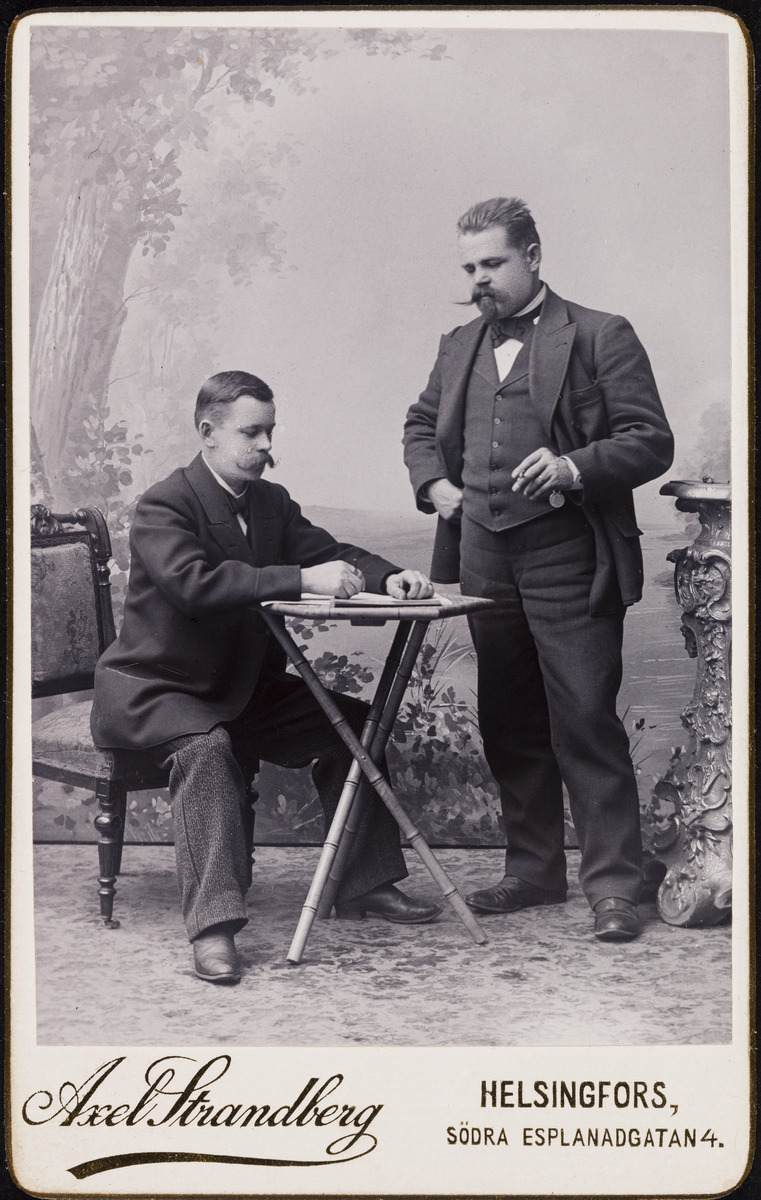
Yhtiökumppanit  Pekka Halonen ja J
sisällön kuvaus: Yhtiökumppanit  Pekka Halonen ja J. A. Nyman, joilla oli Nyman & Halonen Cementgjuteri -niminen yritys. mustavalkoinen
Kuvaaja: Strandberg, Axel, valokuvaaja
Ajankohta: kuvausaika 1900 -luvun alku
Aiheet: Halonen, Pekka, Nyman, J.A., muotokuvat, viikset, miesten puvut